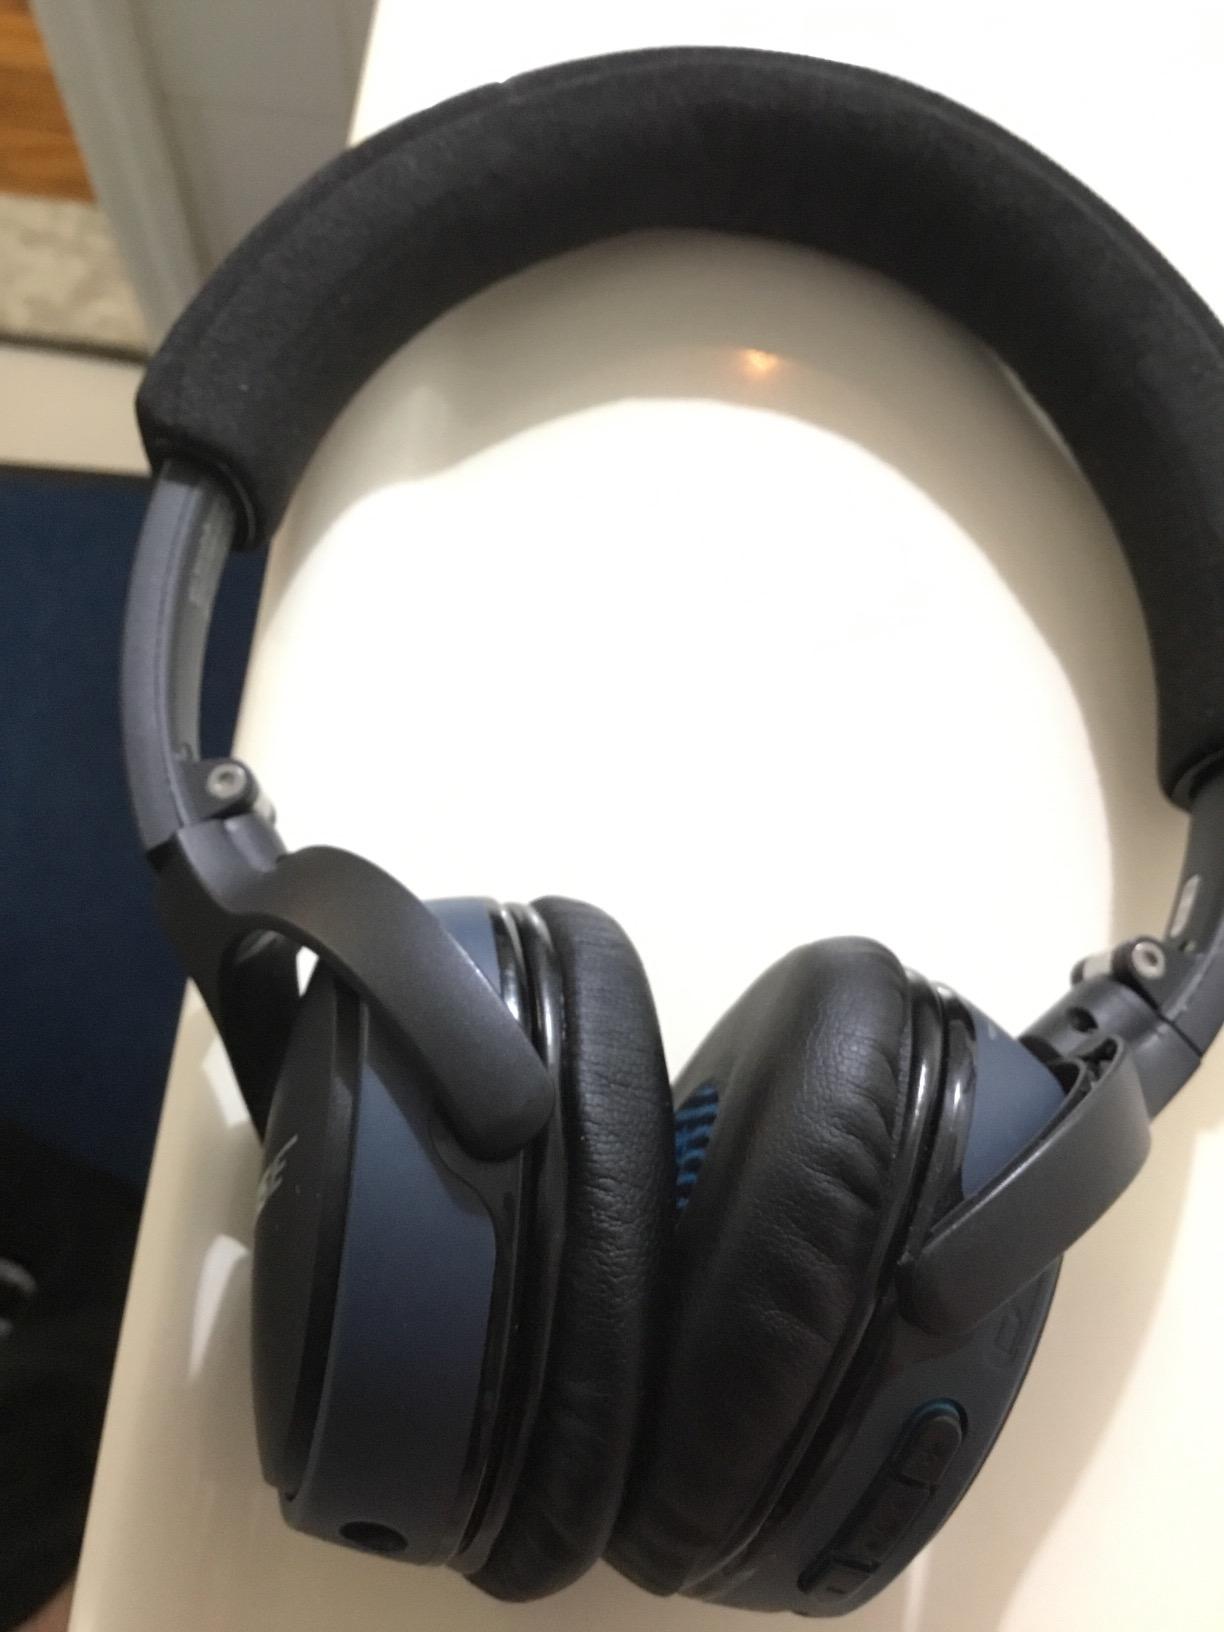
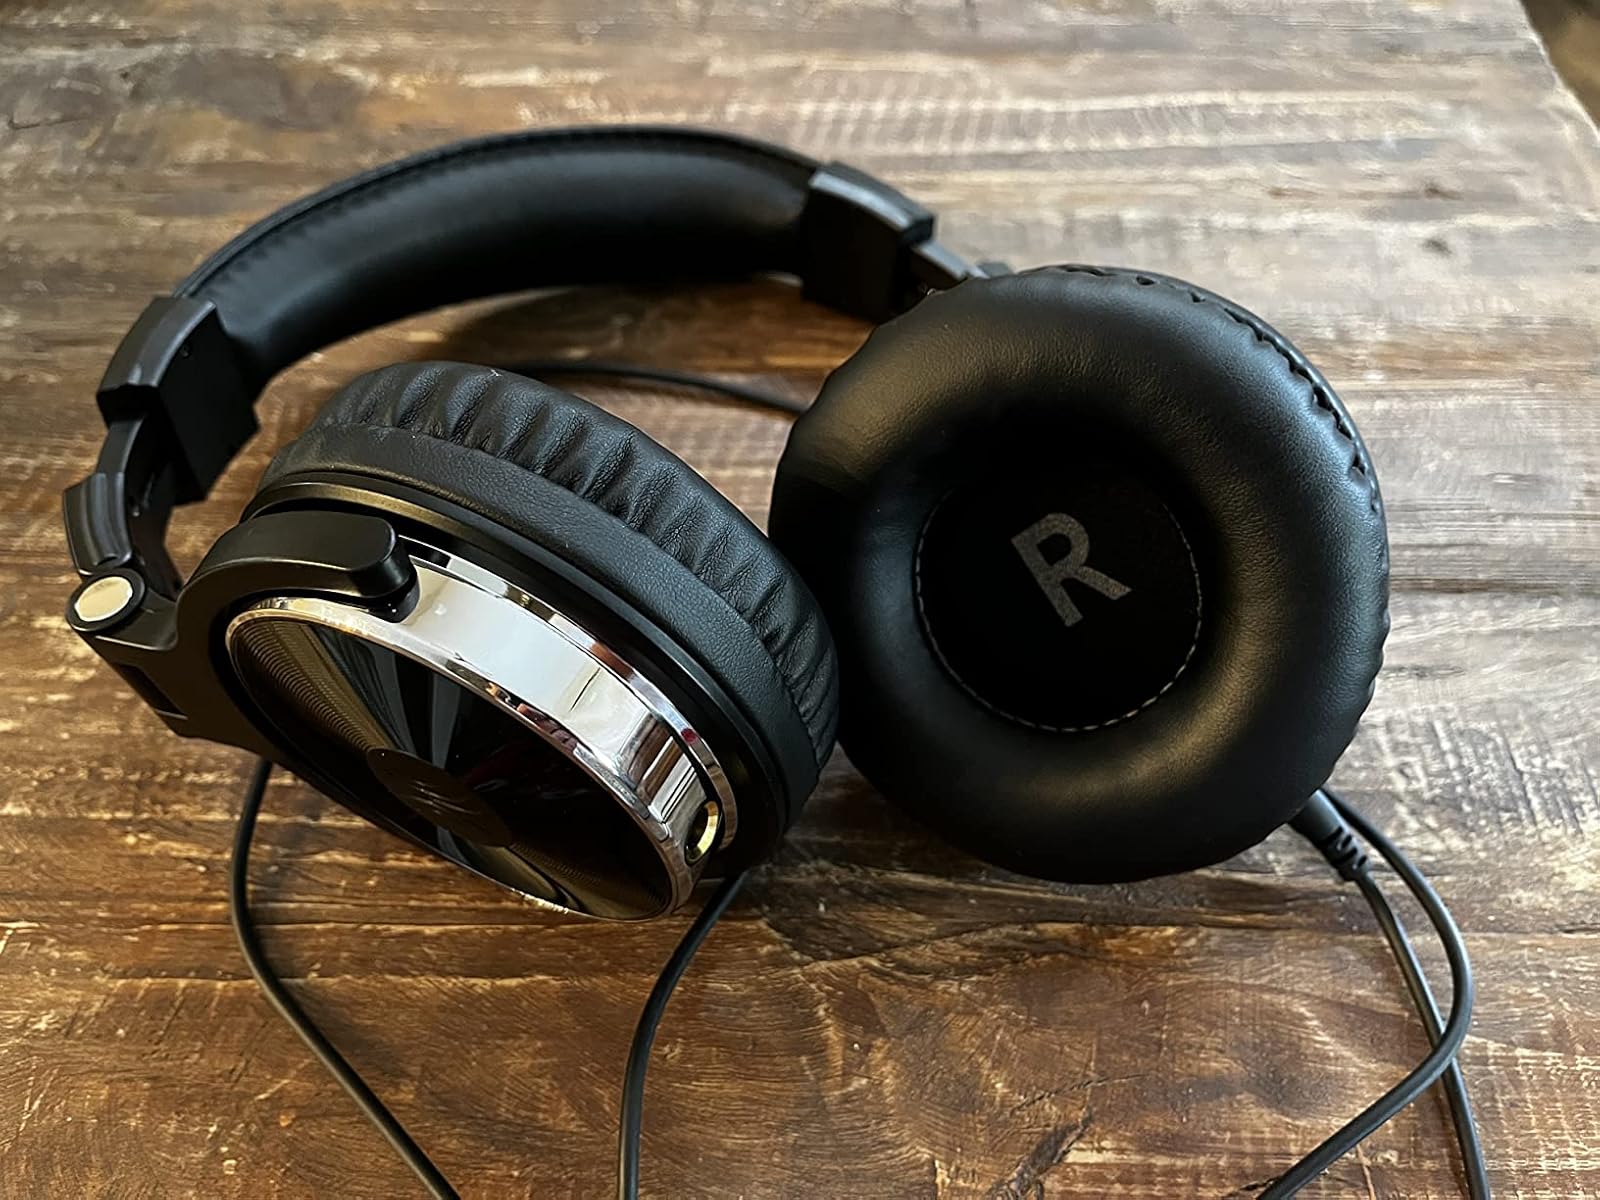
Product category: headphones
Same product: no